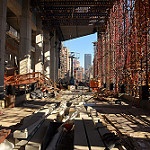
Label: street